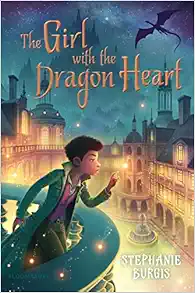
The Girl with the Dragon Heart (The Dragon Heart Series, 2)
Category: Books
Review “Full of secrets and supernatural beings and topped with chocolate, the book hooks fans of fantasy with a fast-paced adventure that gradually reveals its mysteries.” ― BCCB “Black-presenting Silke's an entirely believable character; supporting characters are equally well-drawn, and Burgis' world is a robustly diverse one. As with the first book, the fantasy hijinks are tempered with depth for a story that's sweet but not saccharine.” ― Kirkus Reviews, starred review “Thirteen-year-old Silke is the heroine of her own story . . . The true star of this show is independent girlhood. Silke, Aventurine, and the princess Sophia's freedom comes through recognizing that they are powerful not where they fit in, but in the ways that they stand out.” ― Starred review, Foreword Reviews “A strong sequel to Burgis' first Dragon novel, this adventure features a more vulnerable, more flawed, literally more human heroine. . . . A well-knit story combining court intrigue and strange alliances with a heartening conclusion.” ― Booklist “Full of adventure . . . for fans of Tamora Pierce and Gail Carson Levine, or anyone looking for a book which features strong women who save the day.” ― School Library Journal “Chocolate and dragons, together at last! Like sipping hot cocoa on a cold day, reading this book was an absolute delight. And by the end I felt like a dragon sitting on a pile of gold, knowing I'd found a treasure. Readers of all ages will love this deliciously charming adventure and its feisty dragon-transformed-into-a-girl main character, Aventurine!” ― Sheila Grau, author of the Dr. Critchlore's School for Minions series on THE DRAGON WITH A CHOCOLATE HEART “In The Dragon with a Chocolate Heart , Aventurine is turned into a girl, but inside she remains ALL dragon, every fierce, lovable inch of her. This story is a delightfully delicious blend of magic spiced with adventure and a heart as sweet and warm as molten chocolate. I completely adored this book!” ― Sarah Prineas, author of THE MAGIC THIEF and Winterling series on THE DRAGON WITH A CHOCOLATE HEART “ The Dragon with a Chocolate Heart is a perfect confection: rich, satisfying, and remarkably delicious.” ― Caroline Carlson, author of the Very Nearly Honorable League of Pirates series on THE DRAGON WITH A CHOCOLATE HEART “A gloriously fresh story to be read with a steaming cup of chocolate at hand.” ― Starred review, Kirkus Reviews on THE DRAGON WITH A CHOCOLATE HEART “Aventurine's fiery spirit is immediately endearing, and a diverse cast of fully realized supporting characters fill out a fantasy world that readers will love to inhabit. Pair with chocolate for maximum enjoyment . . . will satisfy readers who hunger for feel-good tales that pack a girl-power punch, like Gail Carson Levine's Ella Enchanted or the movie Moana .” ― School Library Journal on THE DRAGON WITH A CHOCOLATE HEART “Burgis creates a feisty protagonist with a temper that suits her dragon heritage. . . . Readers will be rooting for Adventurine throughout this well-paced, colorful narrative. An appealing chapter book for young fantasy fans.” ― Booklist on THE DRAGON WITH A CHOCOLATE HEART About the Author Stephanie Burgis is a dual citizen of the US and the UK and lives in South Wales (land of dragons) with her husband, the author Patrick Samphire, and their children. The Dragon with a Chocolate Heart is Stephanie's first (delicious) novel for Bloombsury.
Features: A chocolate-filled, girl-powered fantasy with a witty heroine who learns what home truly means, perfect for fans of Shannon Hale. | "Will satisfy readers who hunger for feel-good tales that pack a girl-power punch, like Gail Carson Levine’s | Ella Enchanted | or the movie | Moana | ." | -- | School Library Journal | on | The Dragon with a Chocolate Heart | Silke has always been good at spinning the truth and storytelling. So good that, just years after arriving in the kingdom as a penniless orphan, she has found her way to working for the most splendid chocolate makers in the city as a master promoter. Although Silke loves her work at the Chocolate Heart, she’s certain it’s not going to last, and what Silke wants more than anything is somewhere to call home--somewhere | safe | . But when your best friend is a dragon-turned-hot-tempered-girl, trouble is always right around the corner. Then Silke gets the opportunity she’s been waiting for: the Crown Princess personally asks her to spy on the Elfenwald royal family during their first visit to the kingdom. In return, Silke will have the home she’s always wanted in the secure palace. But Silke has her own dark, secret reasons for not trusting fairies . . . and her mission isn’t as simple as she hoped. Soon, she discovers that her city is in danger--and that maybe it’s more her home than she ever realized.Can Silke find out the truth about the fairies while keeping her own secrets hidden? | A Mighty Girl Best Book of the Year